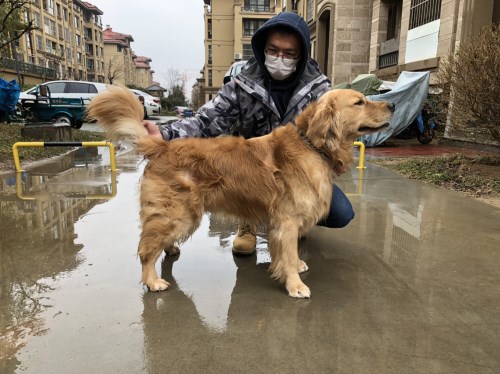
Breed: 5355-n000126-golden_retriever